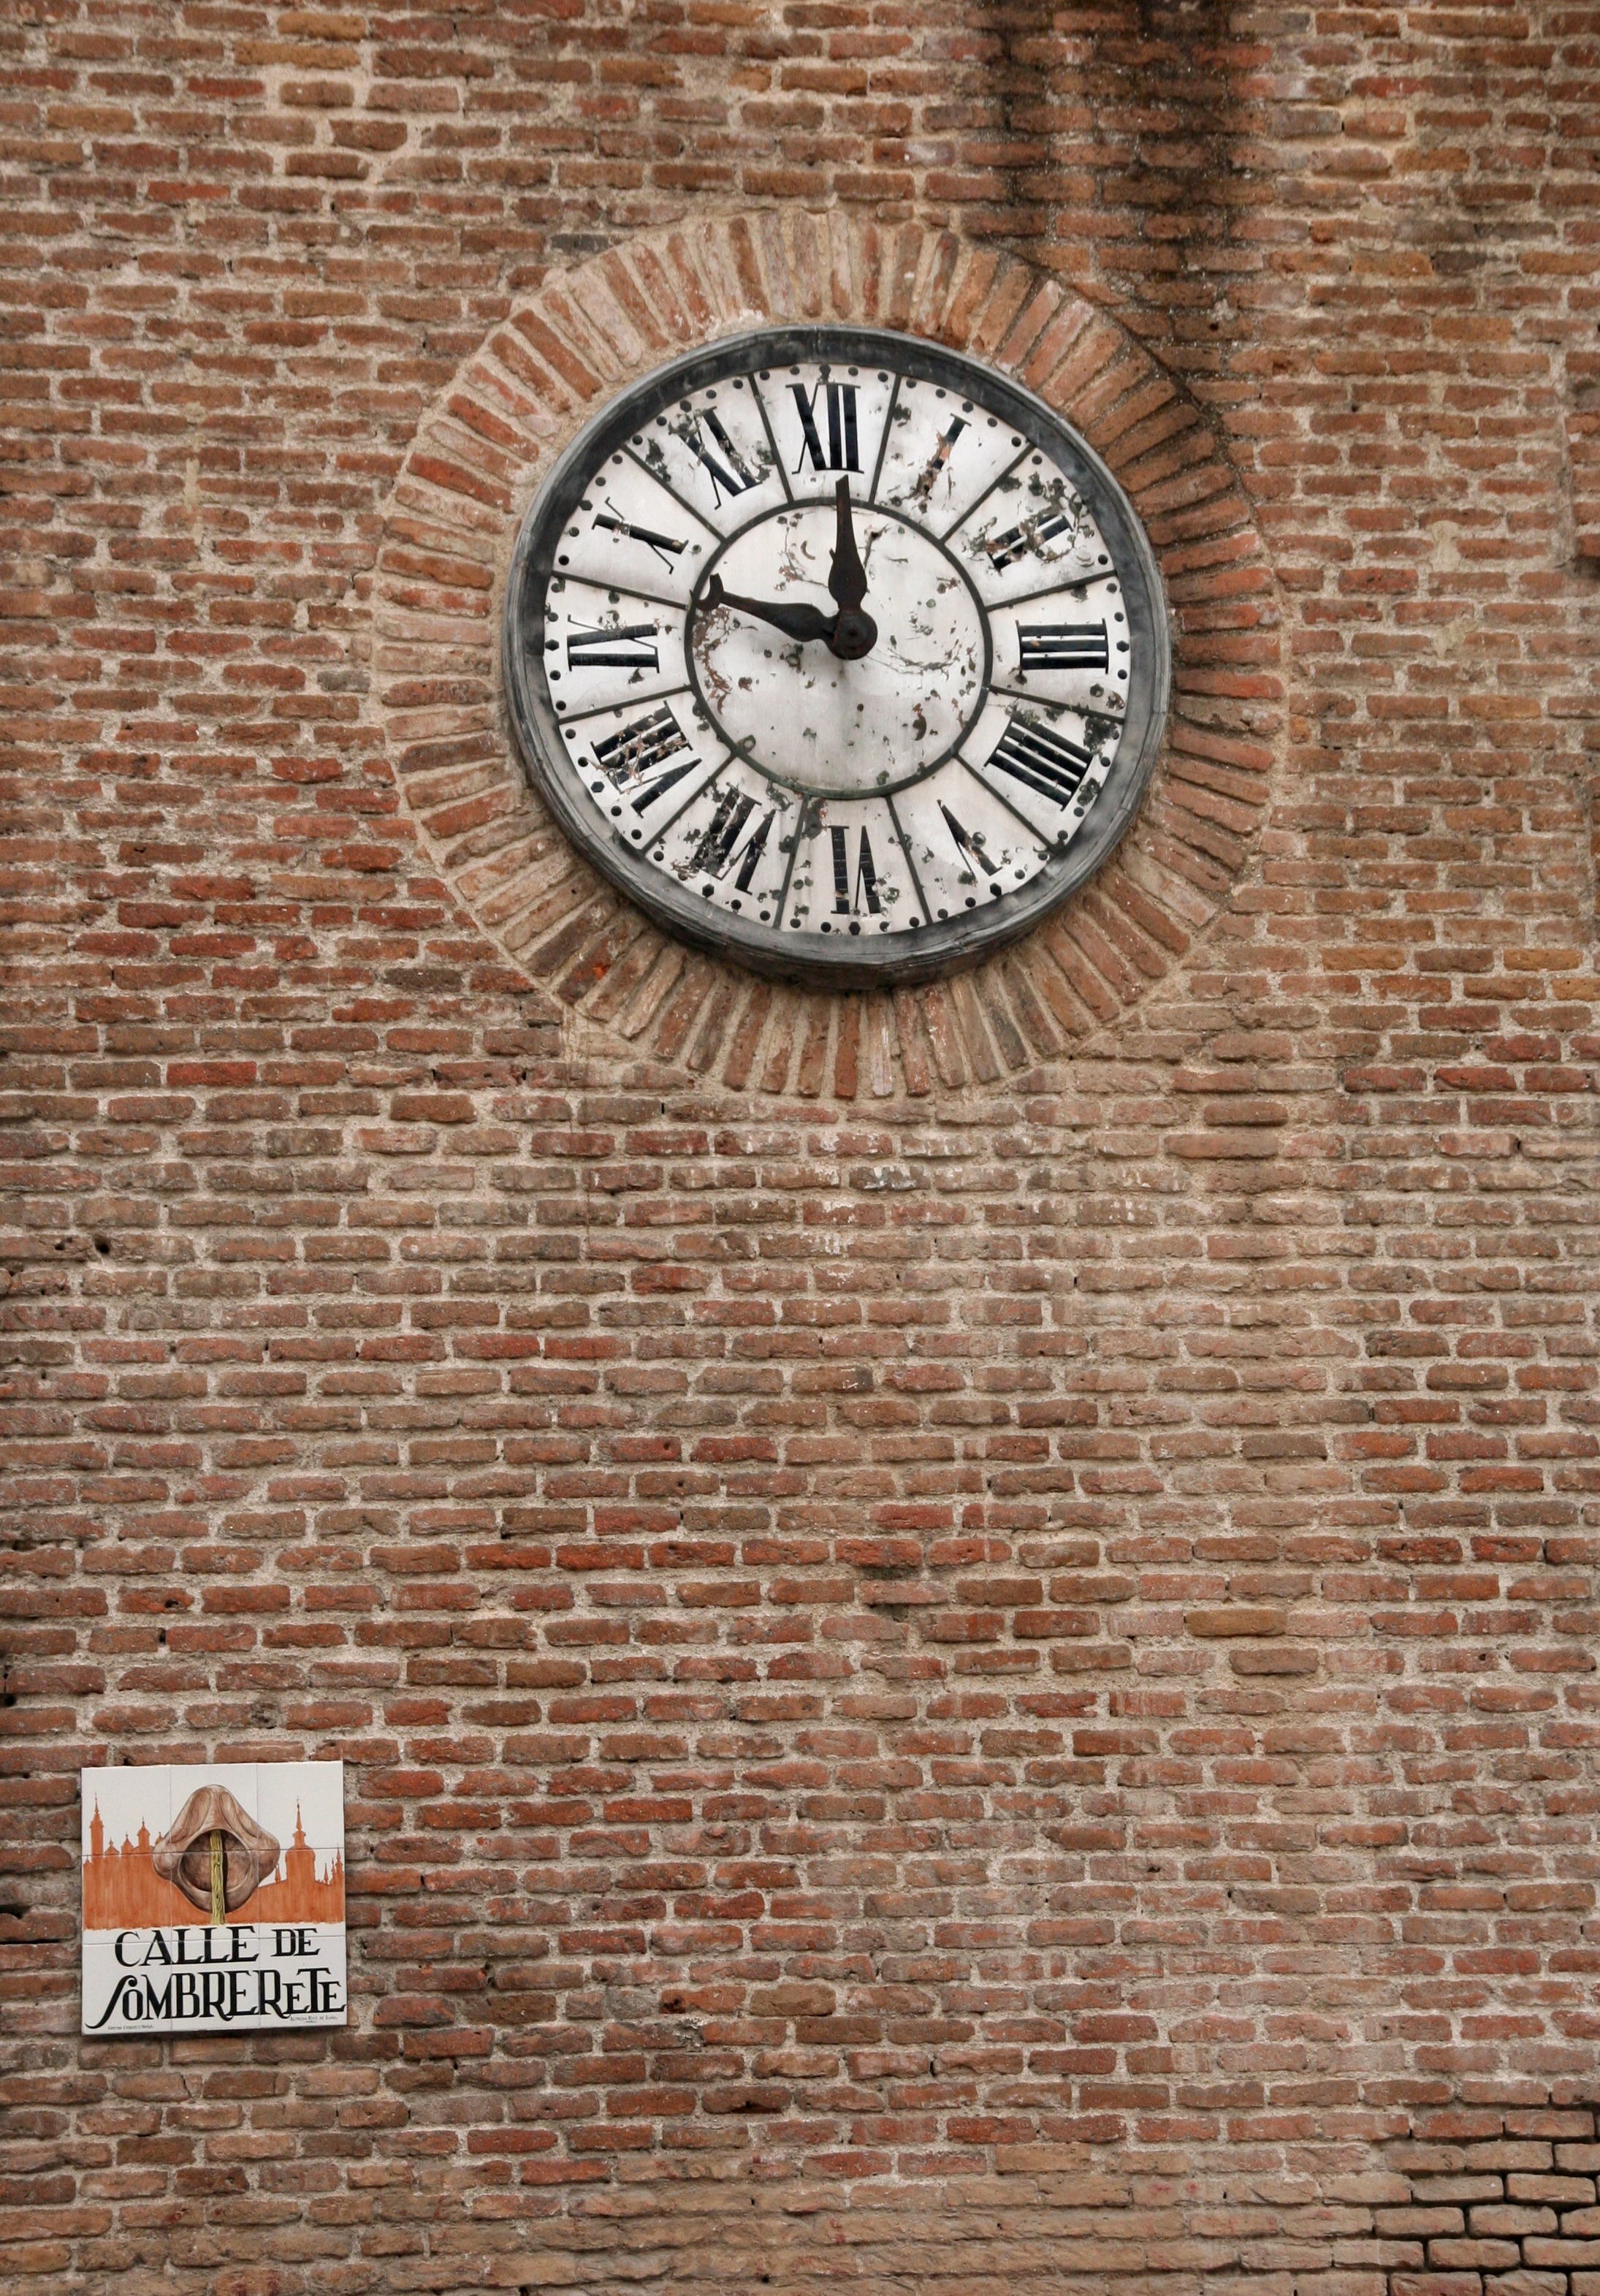
architecture, sky, wood, road, clock, time, number, building, wall, stone, high, romance, brick, ornament, spain, madrid, history, mood, stucco, name, time of